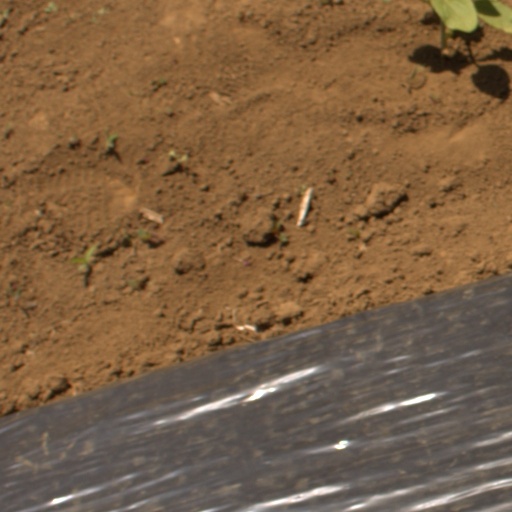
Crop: Jerusalem artichoke